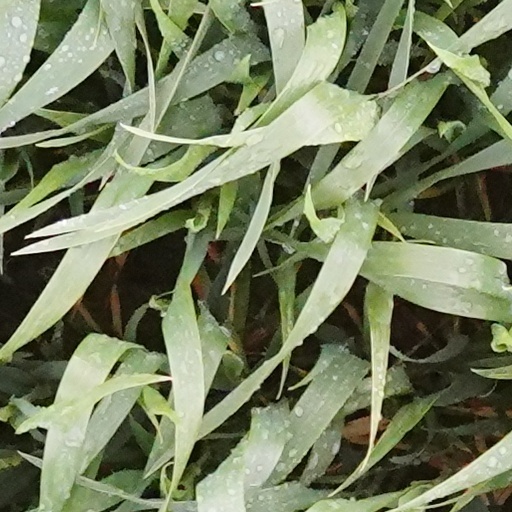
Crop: wheat